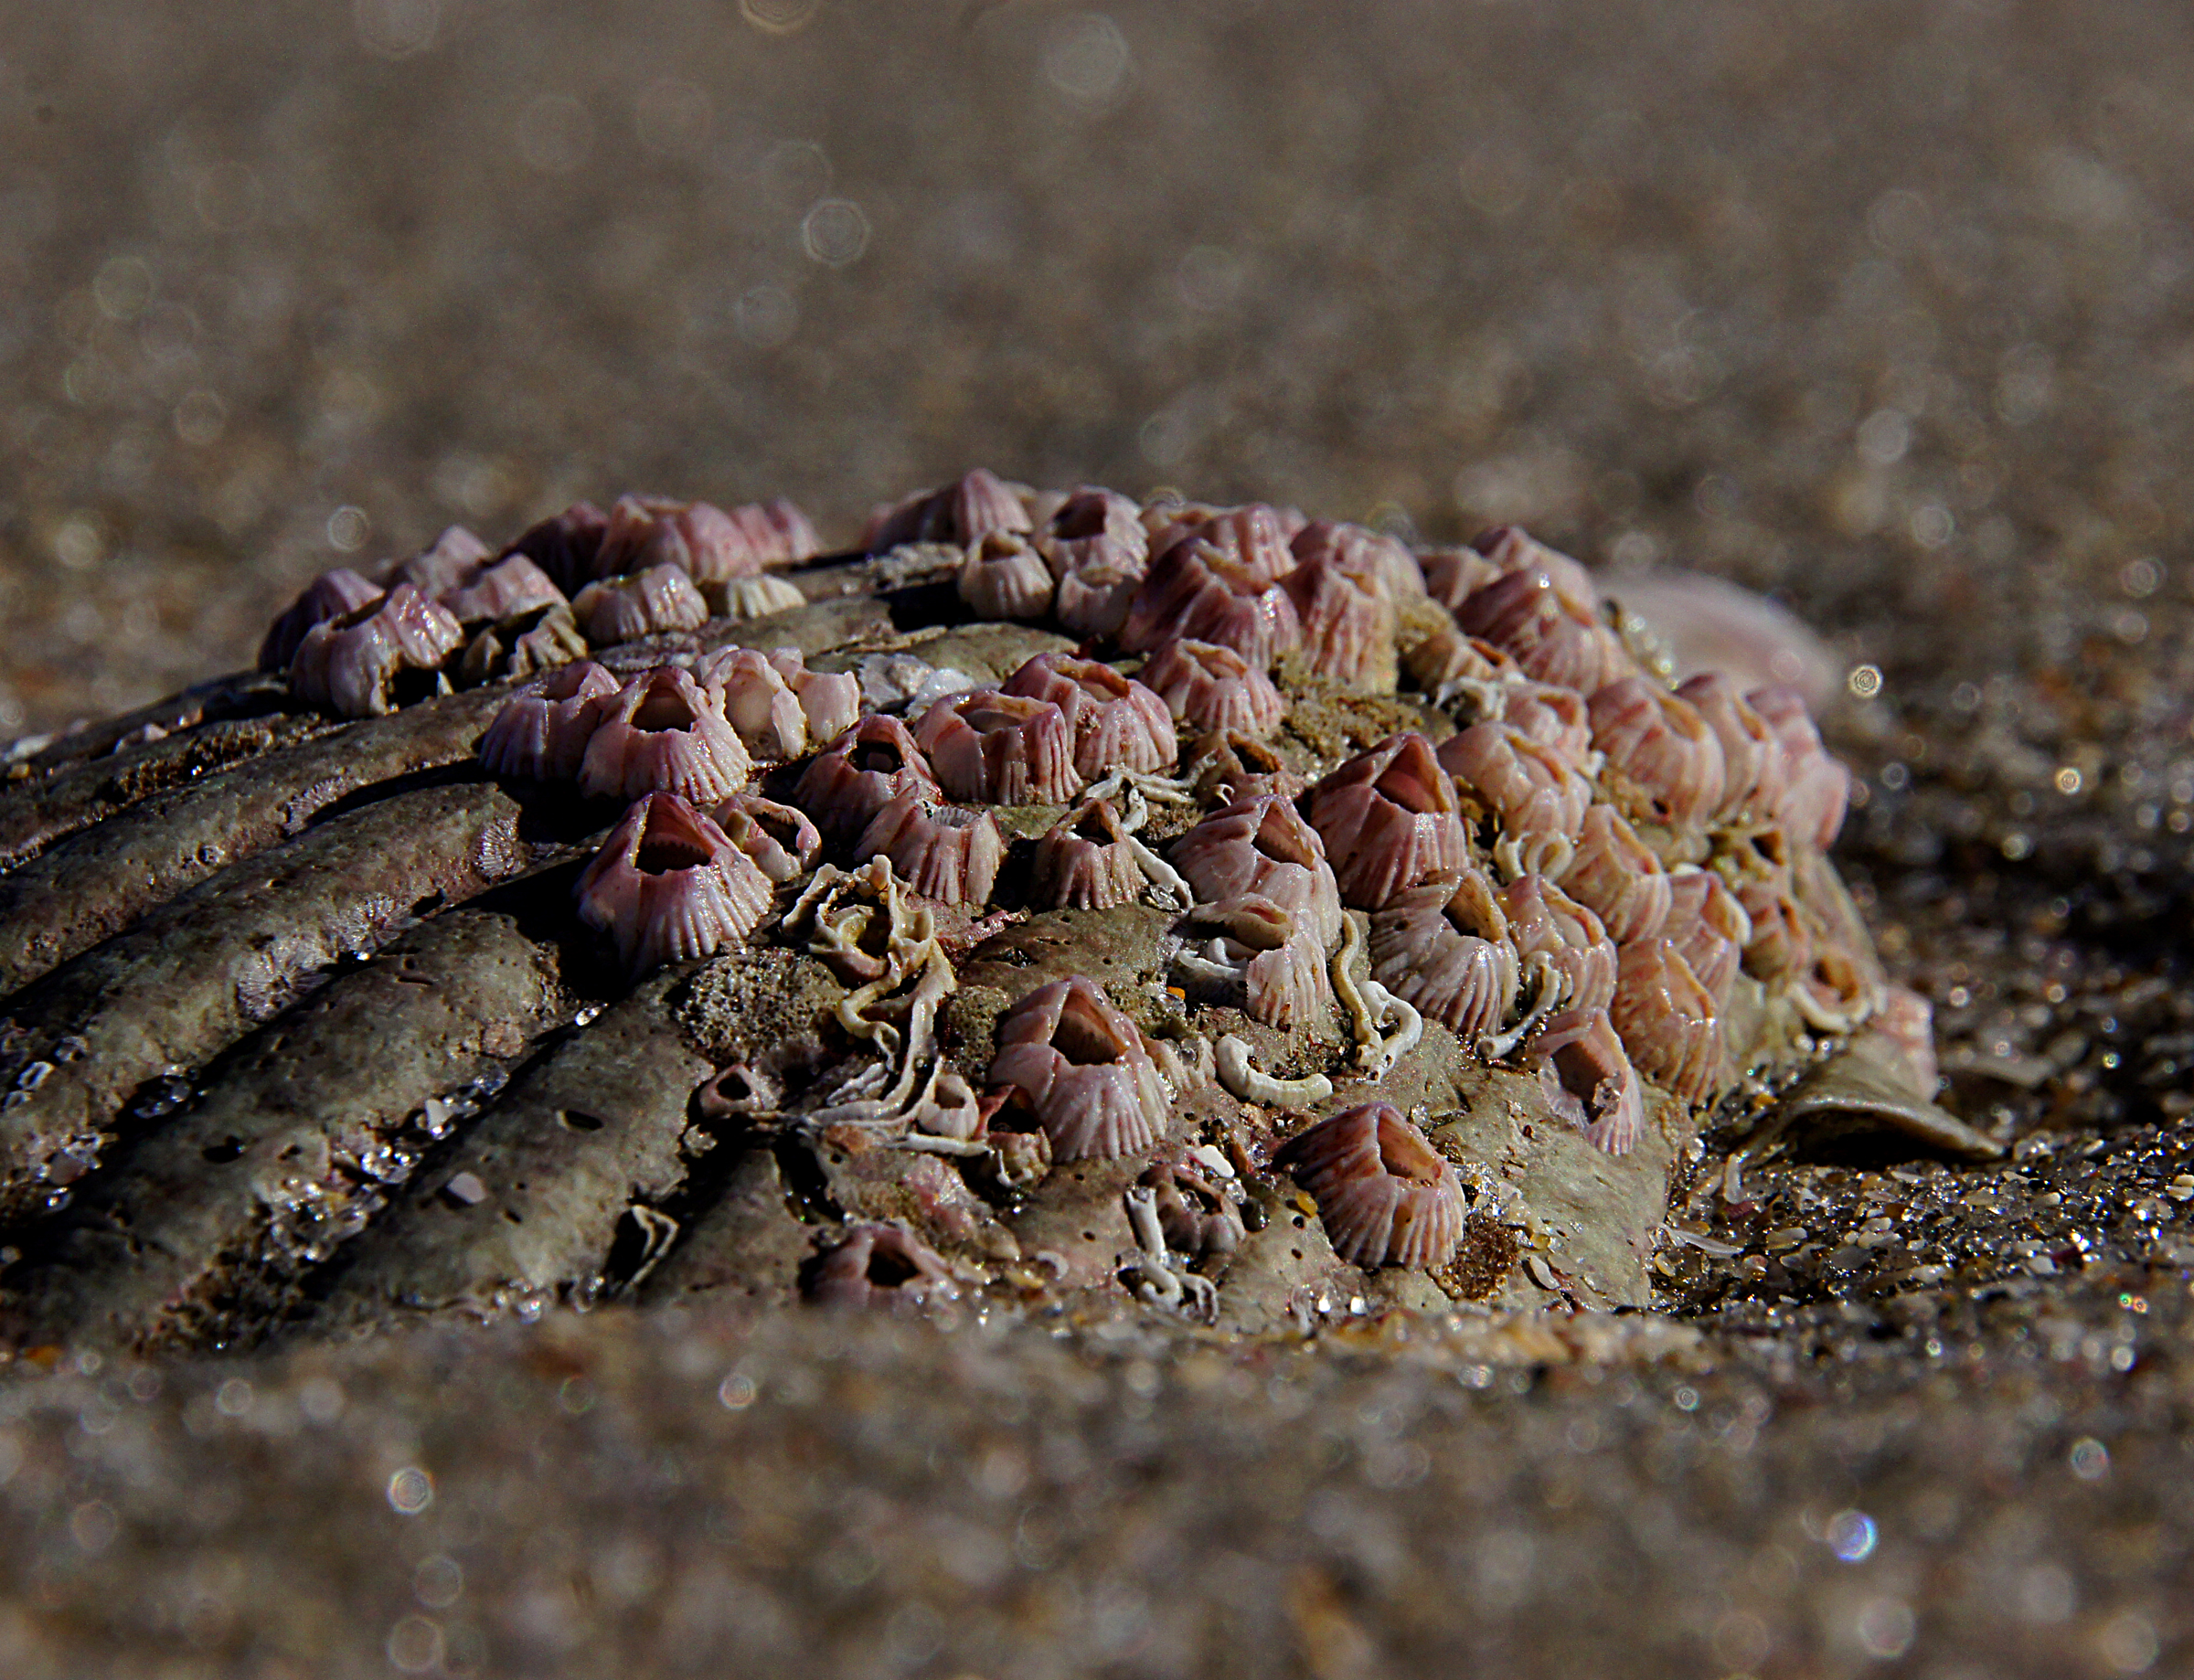
beach, sea, sand, wildlife, food, insect, seashore, fauna, invertebrate, close up, shells, publicdomain, wetsand, macro photography